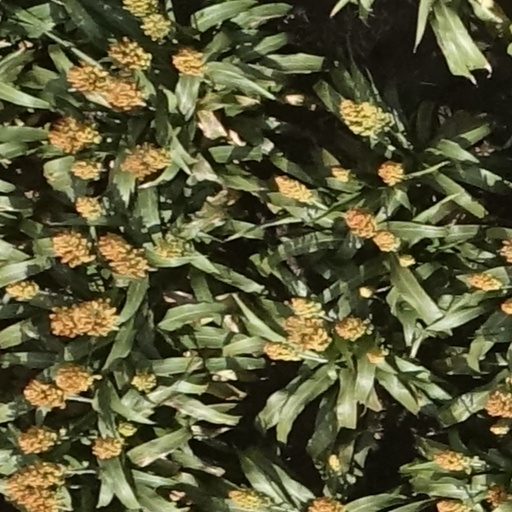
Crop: sorghum